Lost Mountain, Georgia

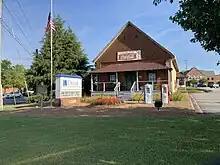
The Historic Lost Mountain Store

The Lost Mountain store is a major landmark for the area, It has gone from the only store to a relic from another time stuck in the middle of the present day shopping centers of suburban Atlanta and yet it stands as it has since 1881. Mars Hill Community Church is located across the street from The Lost Mountain Store.